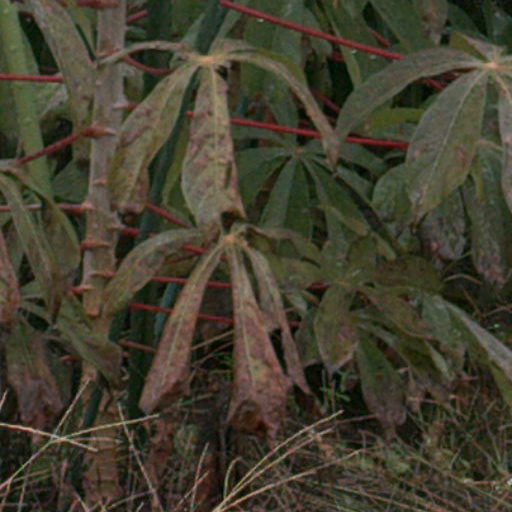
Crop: cassava